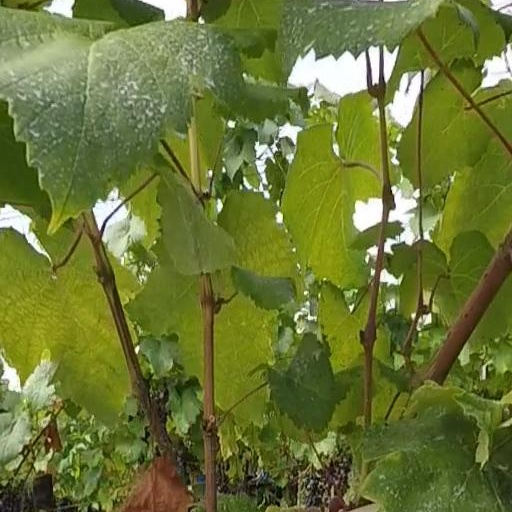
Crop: grape